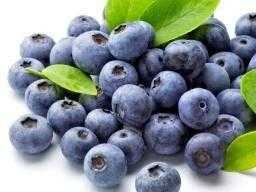
Label: Blueberry